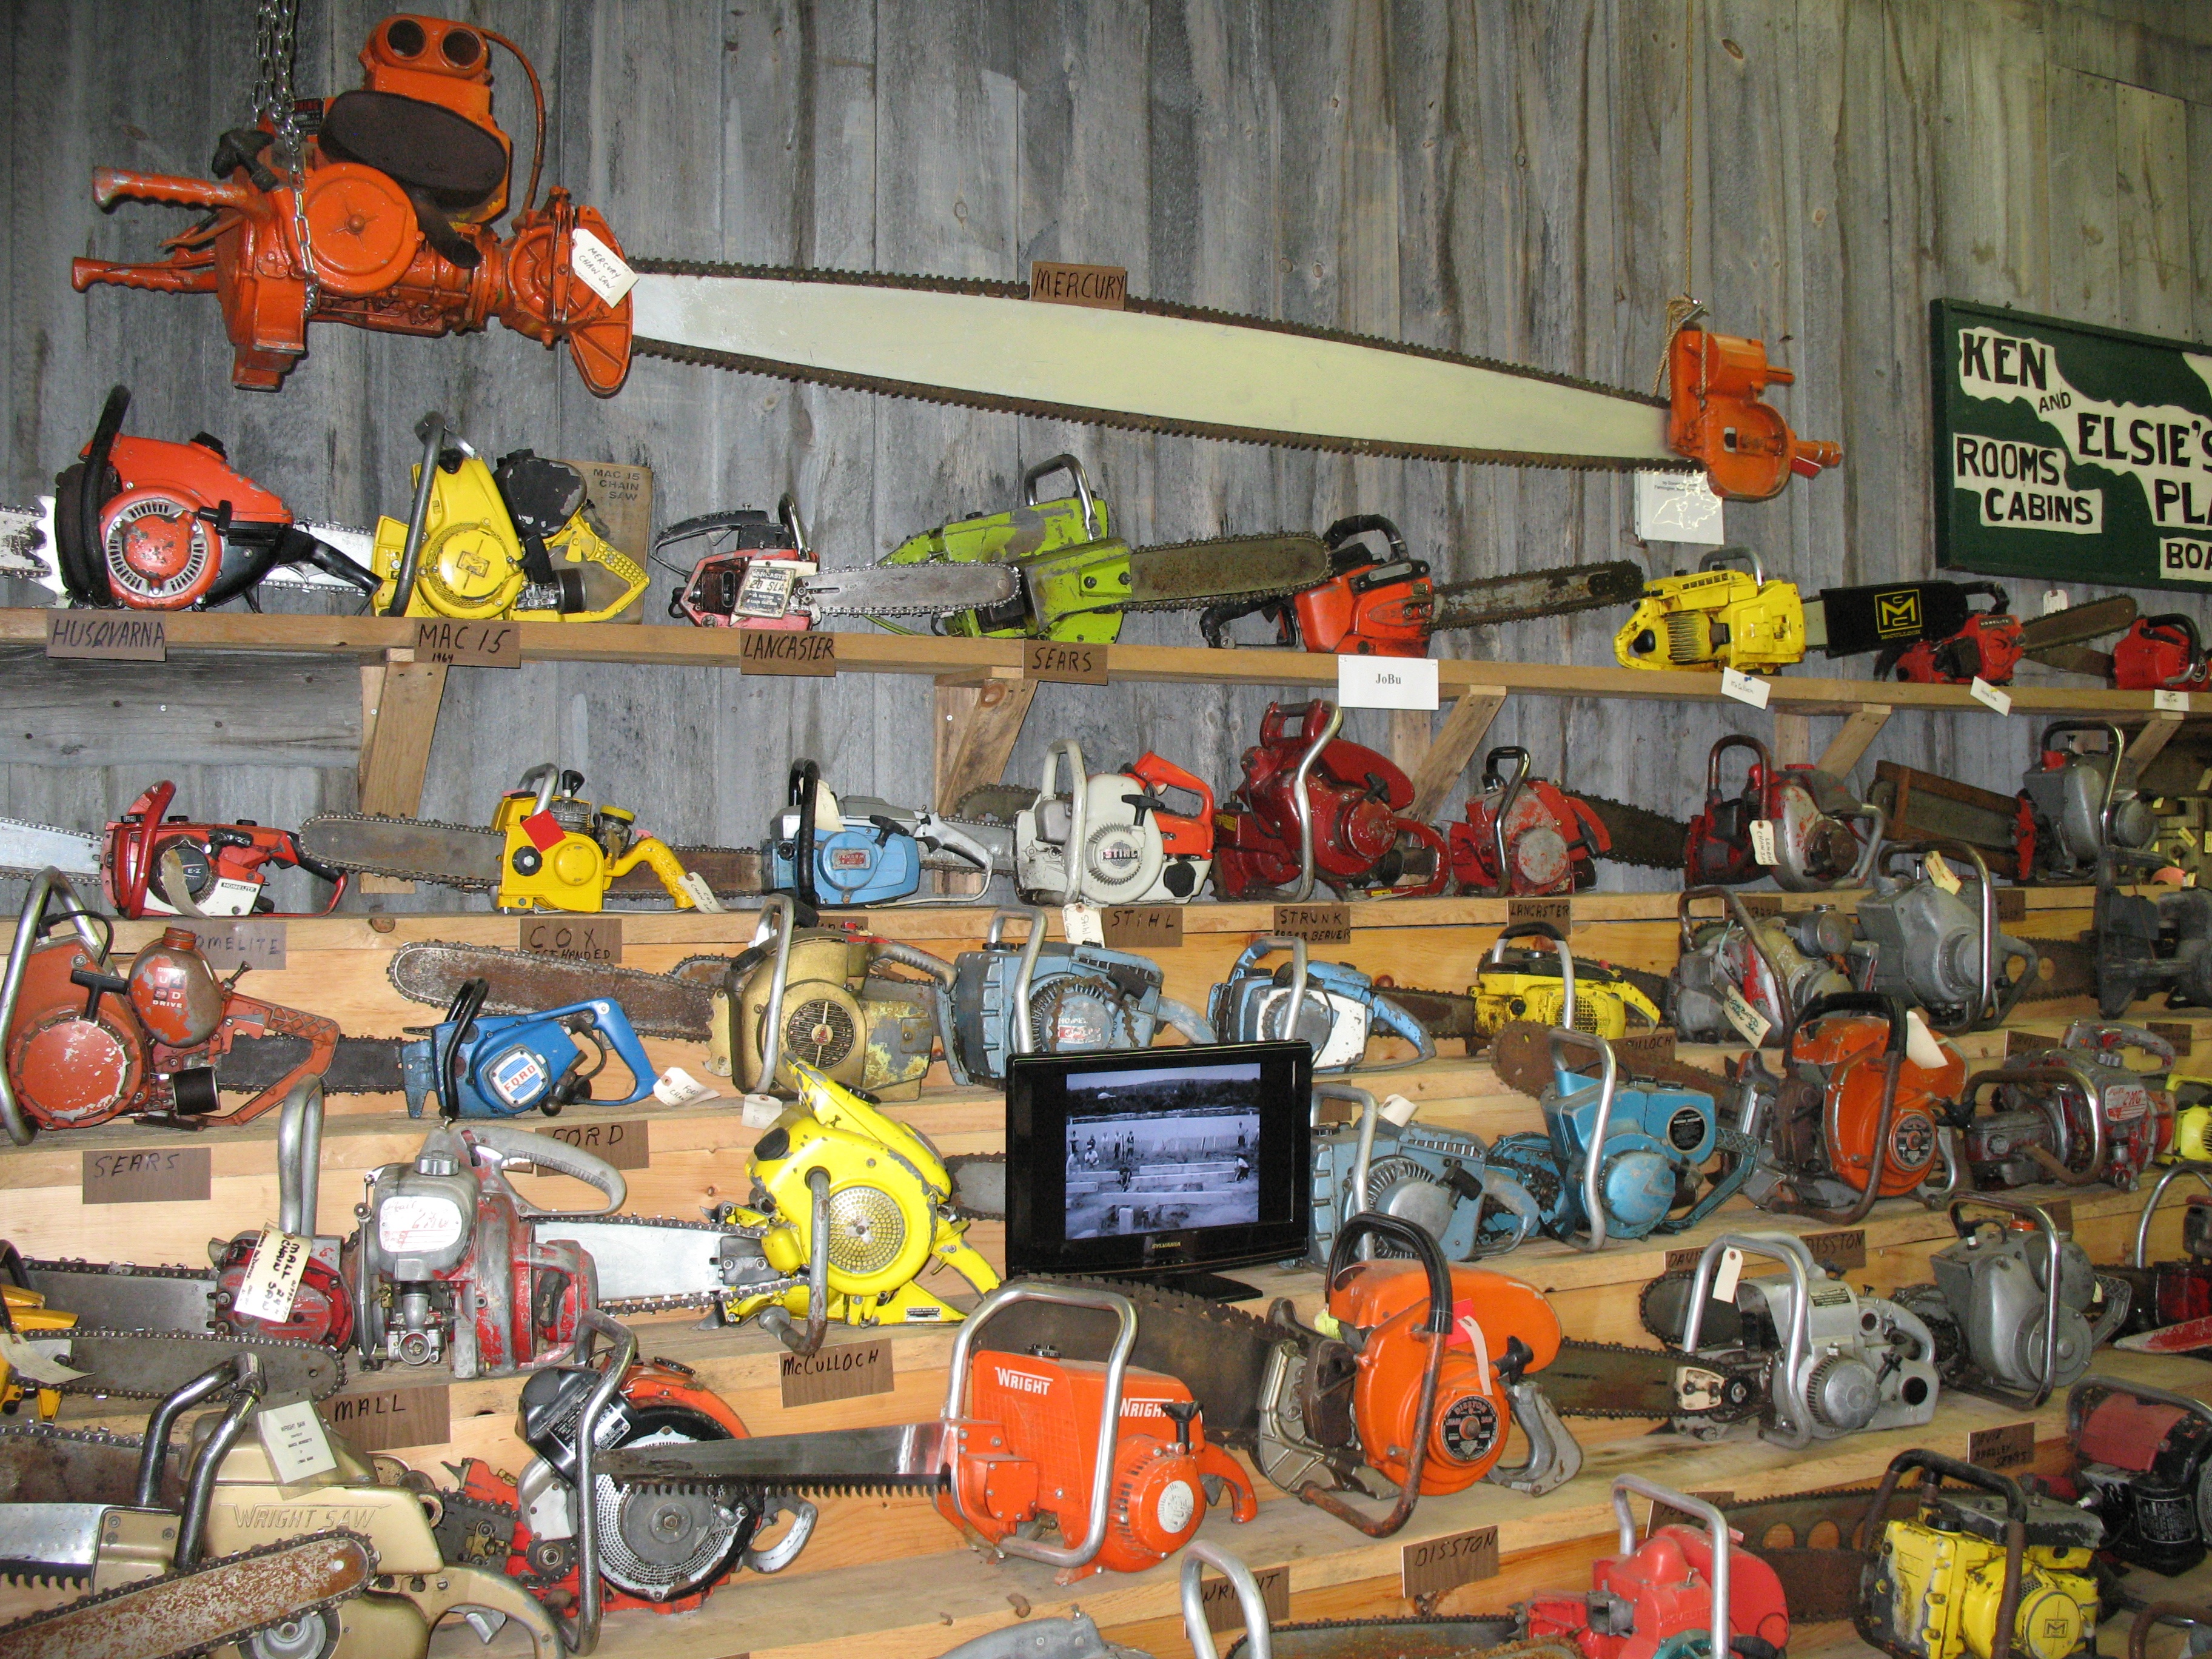
sharp, wood, vintage, antique, retro, tool, vehicle, toy, cut, blade, chainsaw, powered